Charles Musès

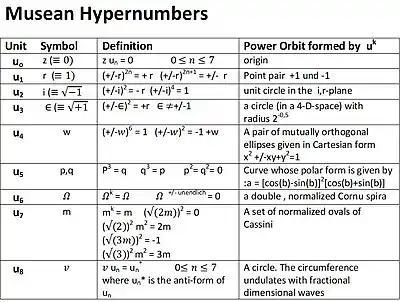
Musean Hypernumbers, table by Klaus Scharff

Muses also envisioned a mathematical number concept, Musean hypernumbers, that includes hypercomplex number algebras such as complex numbers and split-complex numbers as primitive types. He assigned them levels based on certain arithmetical properties they may possess. While many open questions remain, in particular about defining the relations of these levels, Muses pictured a wide range of applicability for this concept. Some of these are based on the properties of magic squares, and even related to religious belief. He believed that these hypernumbers were central to issues of consciousness.